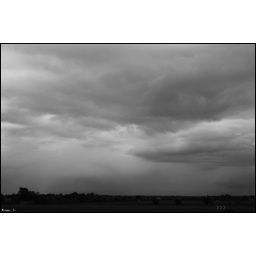
Dark sky over the road